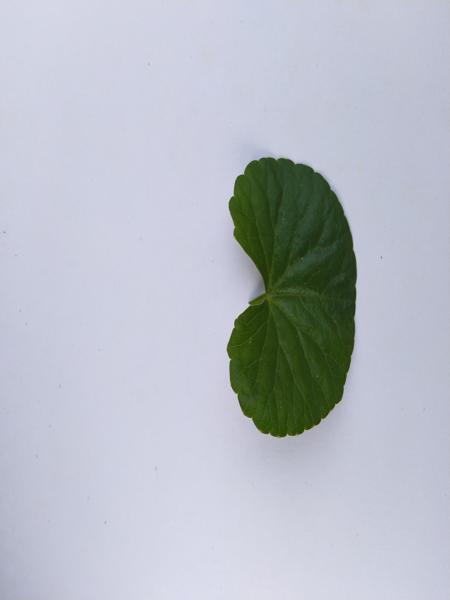
Plant: Bhrami